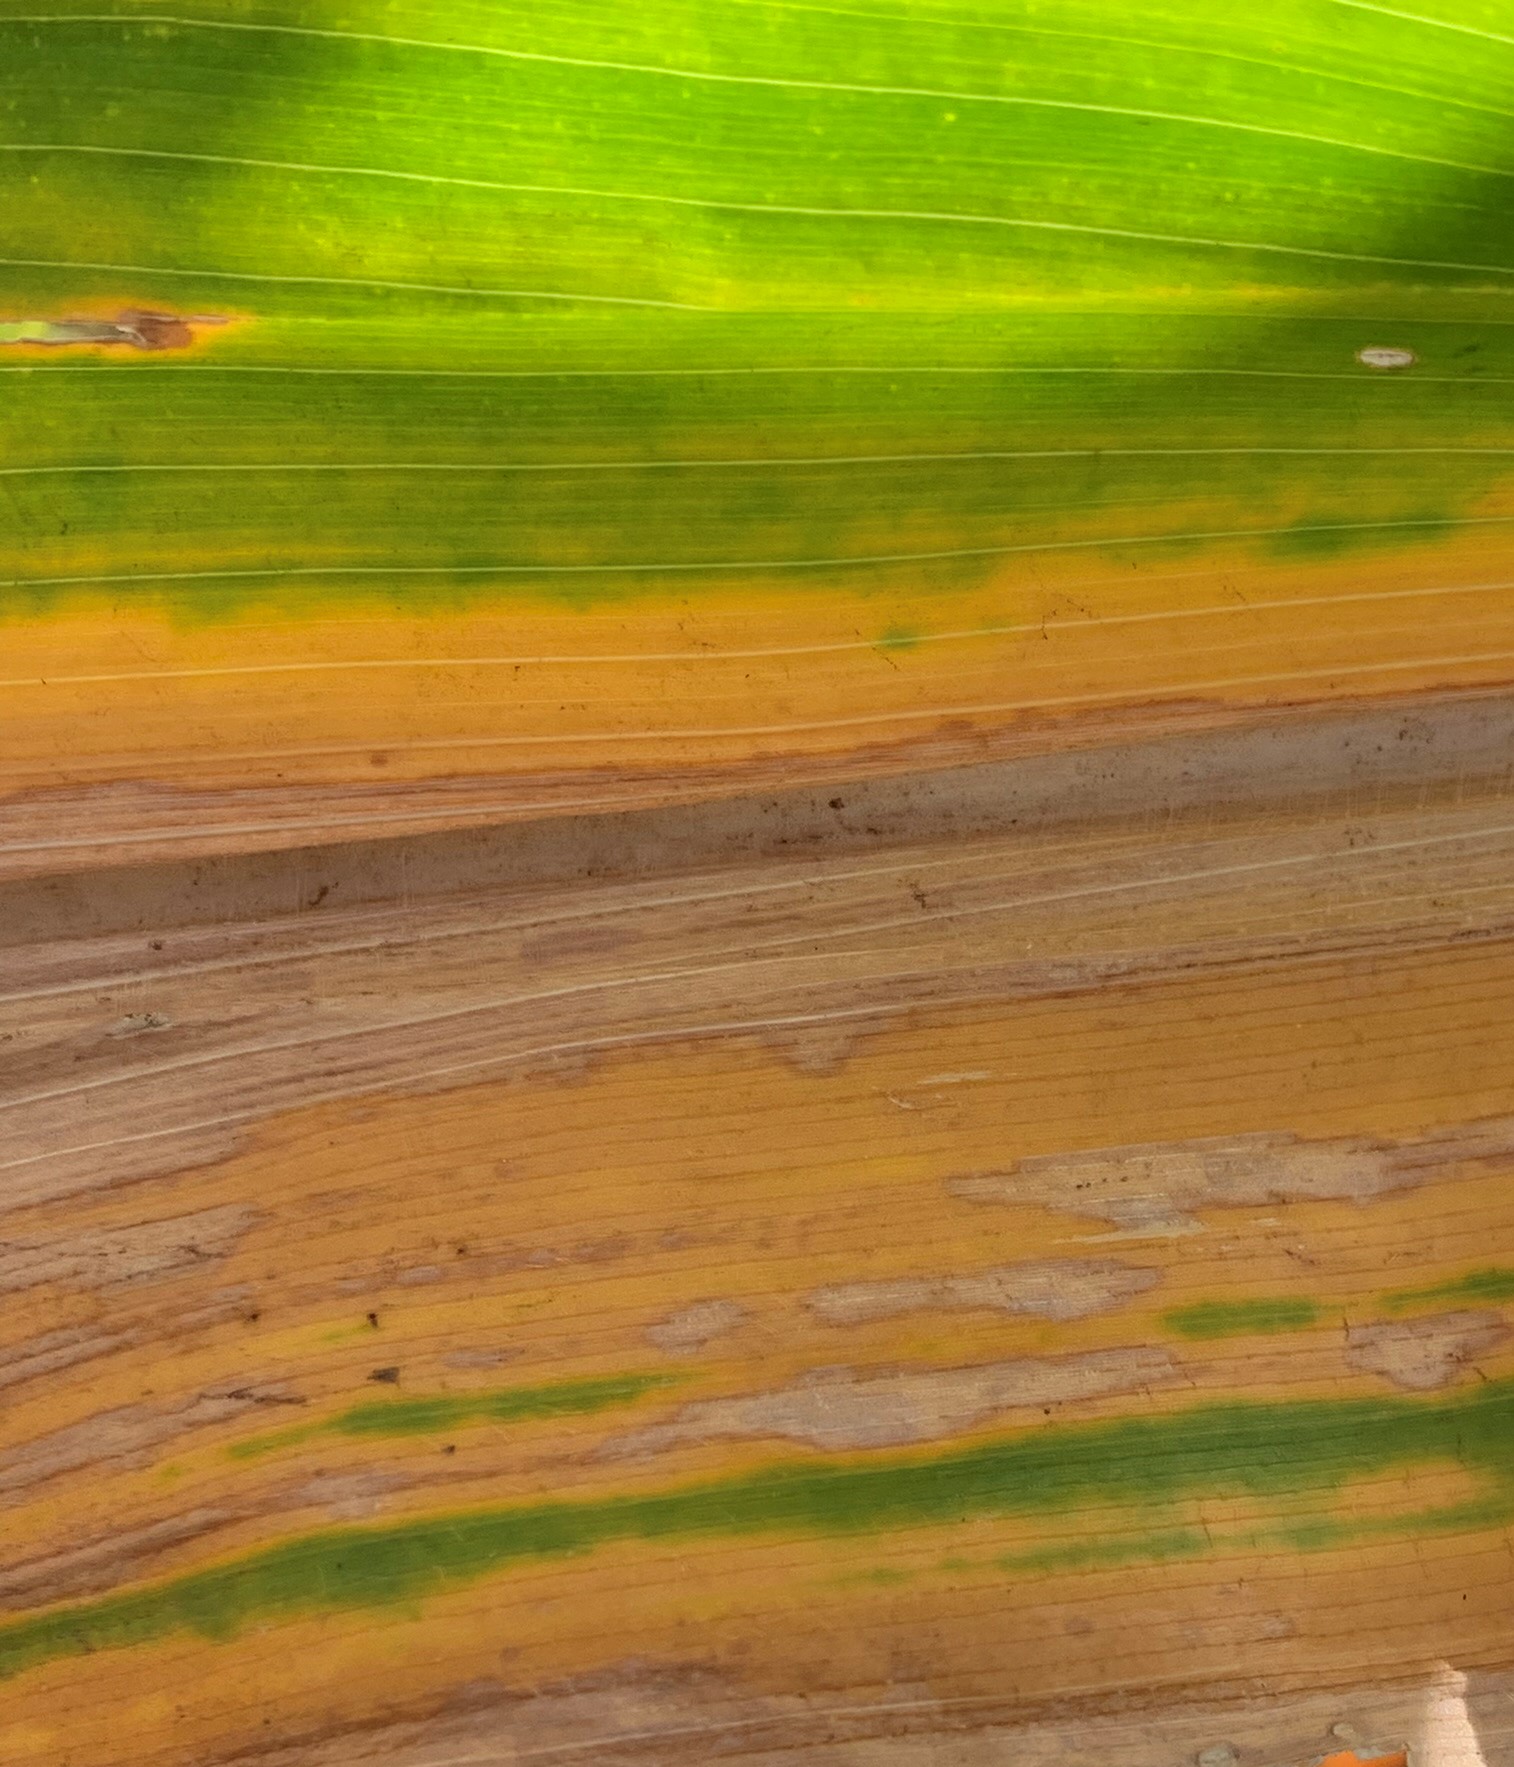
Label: MLN